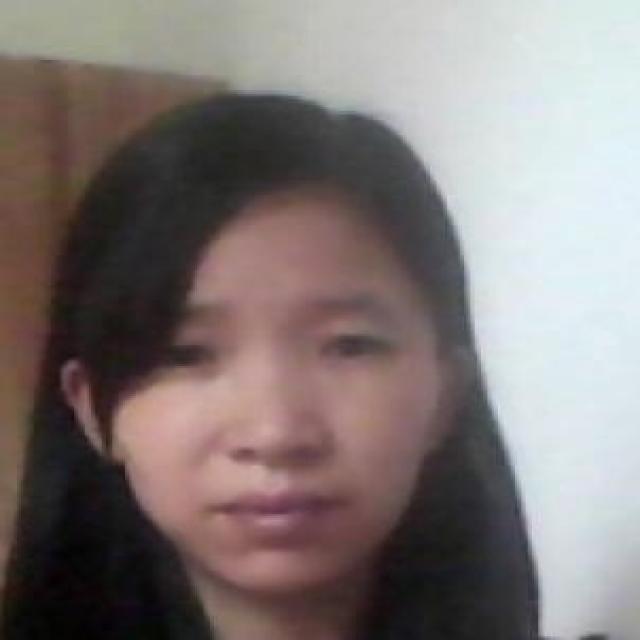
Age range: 21-44